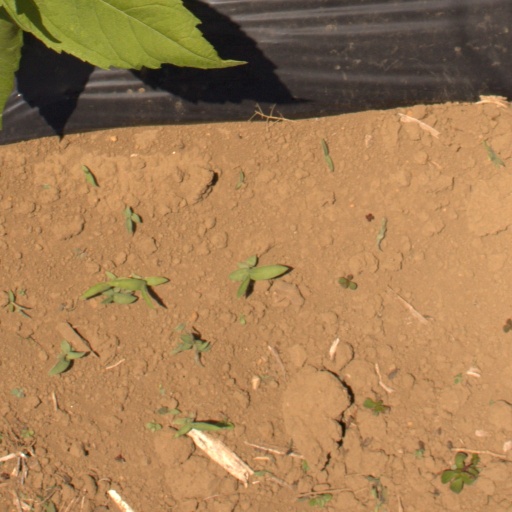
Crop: Jerusalem artichoke